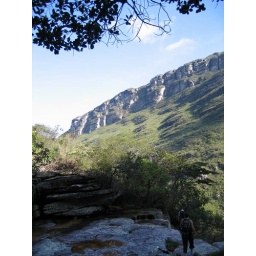
standard view of chapada. the rocks were once part of the ocean floor near present day nambia.